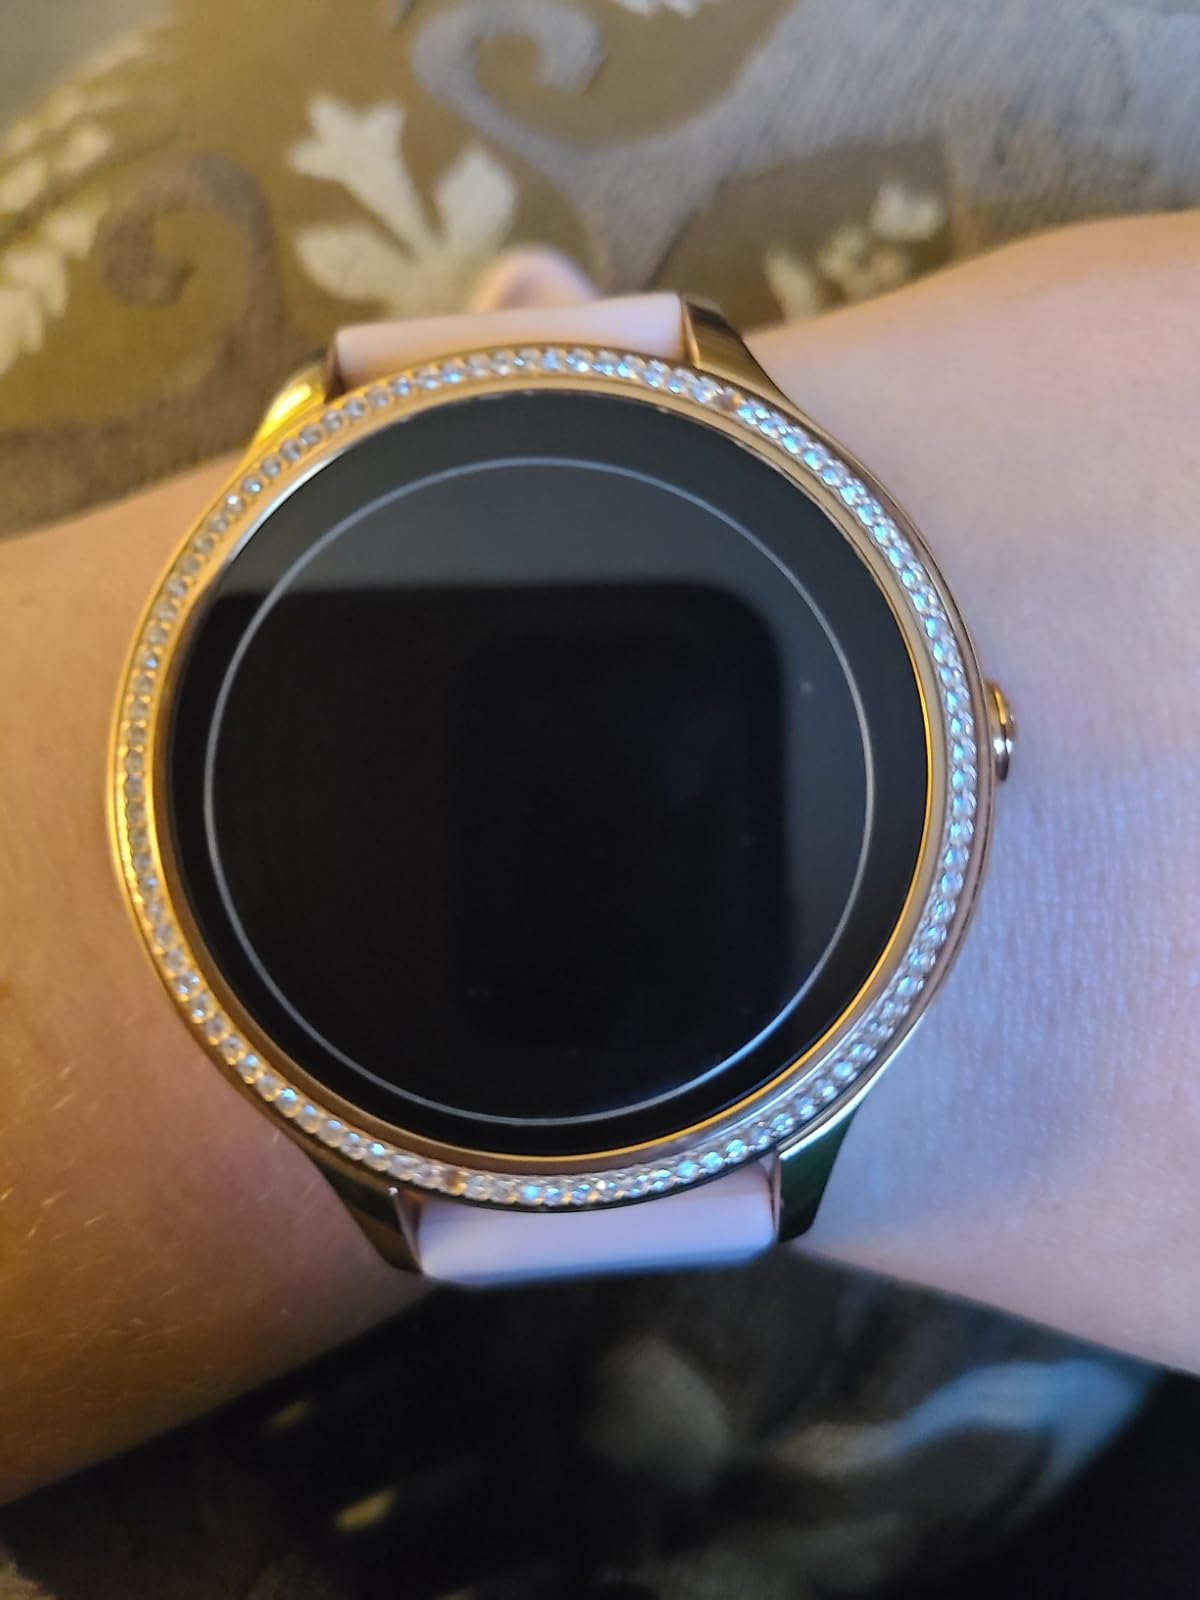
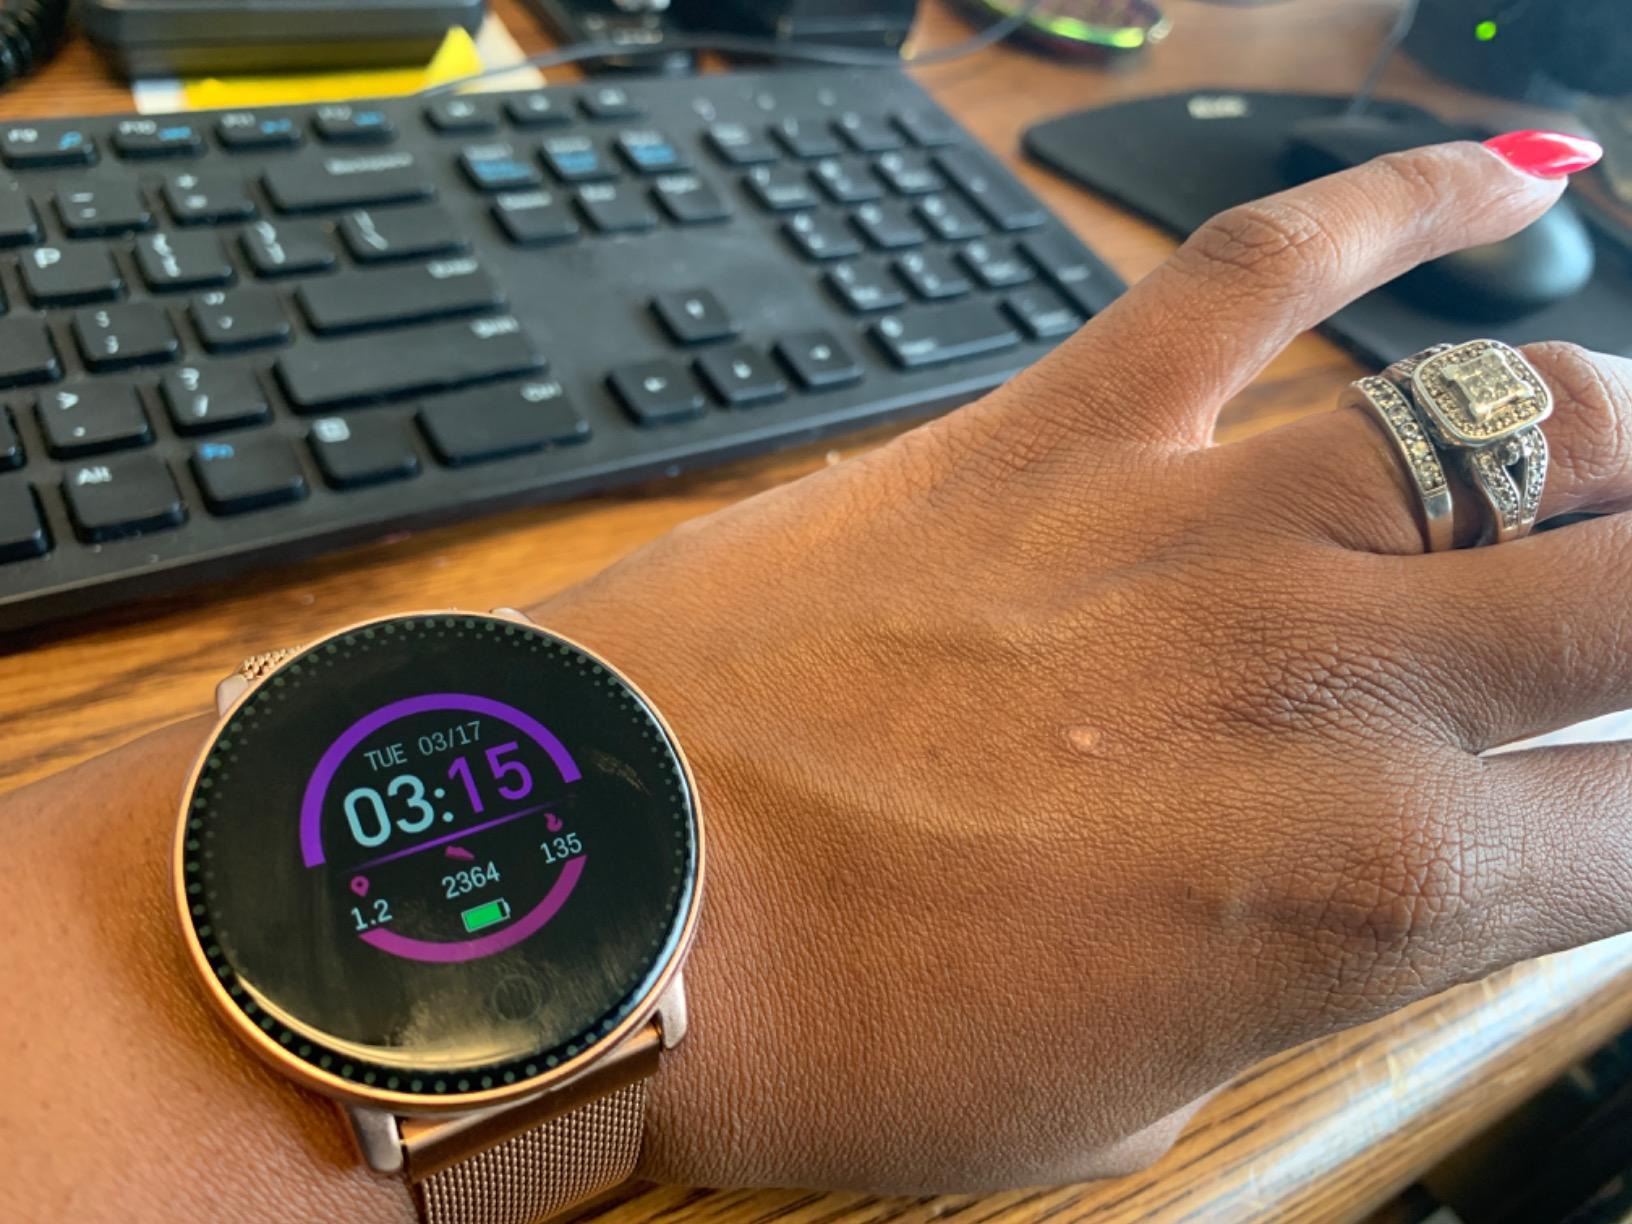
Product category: smartwatch
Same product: no